Dynamit Nobel

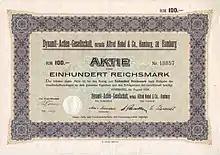
Share of the Dynamit AG, vorm. Alfred Nobel & Co., issue August 1928

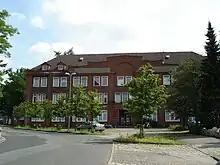
The old administrative building of the Krümmel explosive factory.

After the end of the war, parts of the factory's facilities were dismantled and after the enforcement of the Versailles treaty, companies were forbidden to manufacture defense equipment. As from then, the company manufactured mostly explosives destined to mines, detonators, ignition systems as well as ammunitions for hunting and sports. The end of the production of the highly profitable defense equipment caused the company to suffer from heavy financial losses. This caused the company to close down some factories while reducing the production capacities in others. In 1923, the company launched the manufacture of plastic parts made of nitrocellulose. Indeed, Dynamit Nobel aimed at reducing its dependence to the defense equipment in order to give more importance to the manufacture of chemical products.